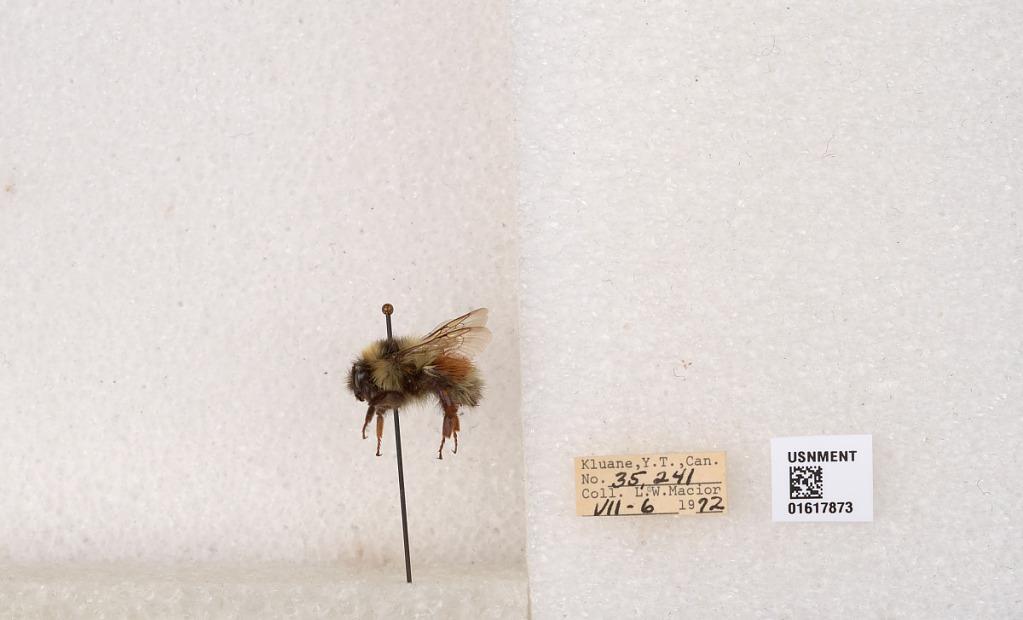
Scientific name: Bombus (Pyrobombus) sylvicola Kirby
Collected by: L. Macior
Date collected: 1972-7-6
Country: Canada
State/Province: Yukon
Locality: Kluane
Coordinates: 61.2426, -139.113